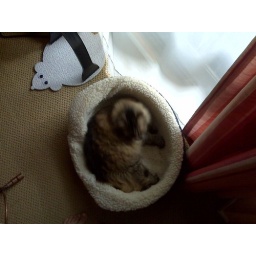
Sweetypie sleeping in her bed for a change